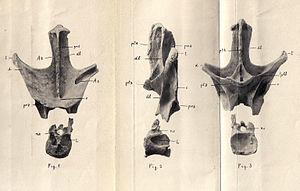
Nopcsaspondylus est un genre éteint de dinosaures sauropodes diplodocoïdes, rattaché à la famille des rebbachisauridés. Il a vécu en Argentine dans la province de Neuquén au cours du Crétacé supérieur, il y a environ 100 Ma.